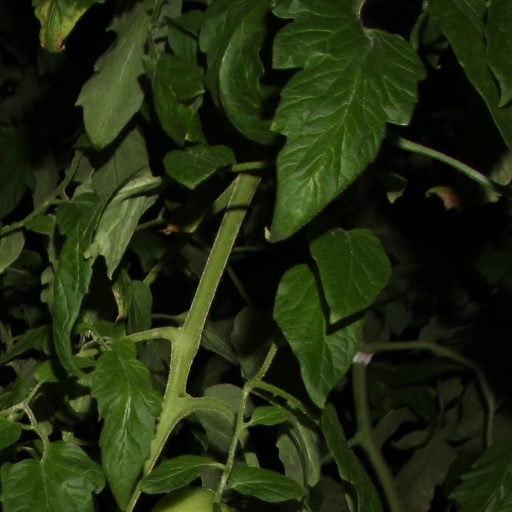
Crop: tomato